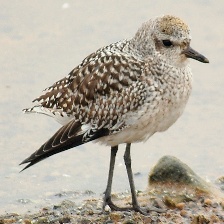
Species: GREY PLOVER
Scientific name: PLUVIALIS SQUATAROLA